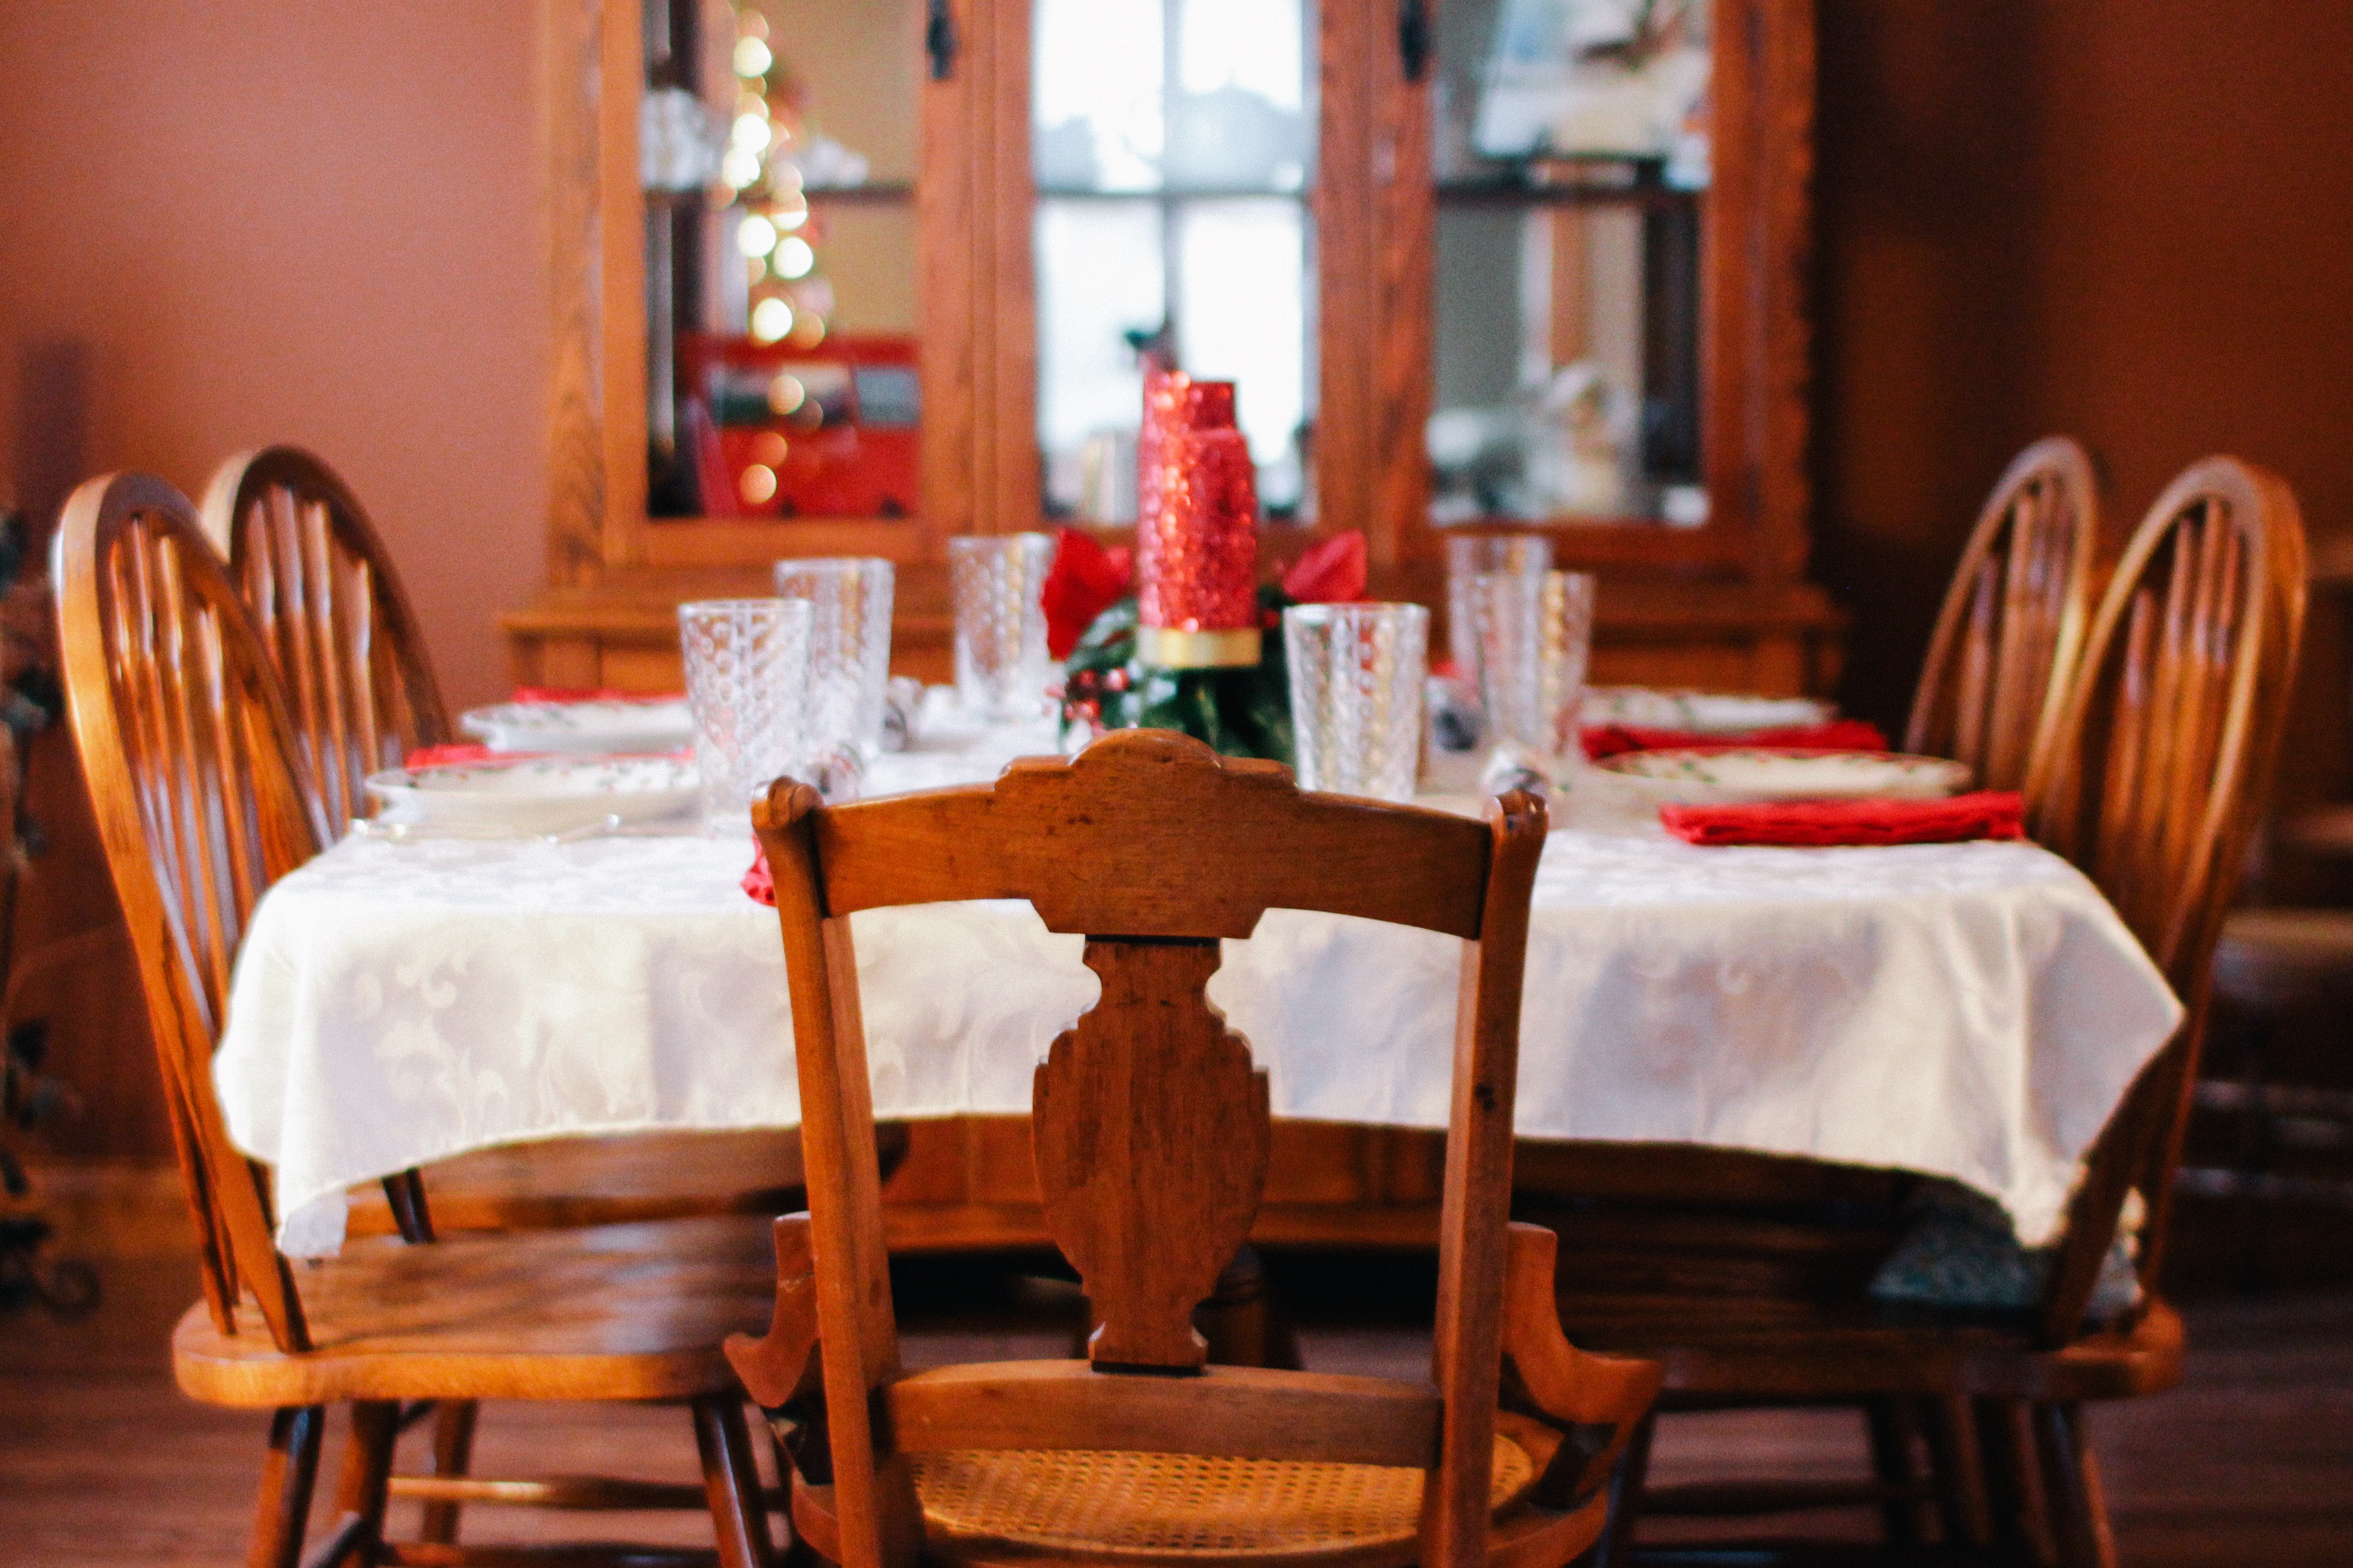
table, chair, restaurant, meal, room, dining room, wedding reception, interior furniture, rehearsal dinner, function hall